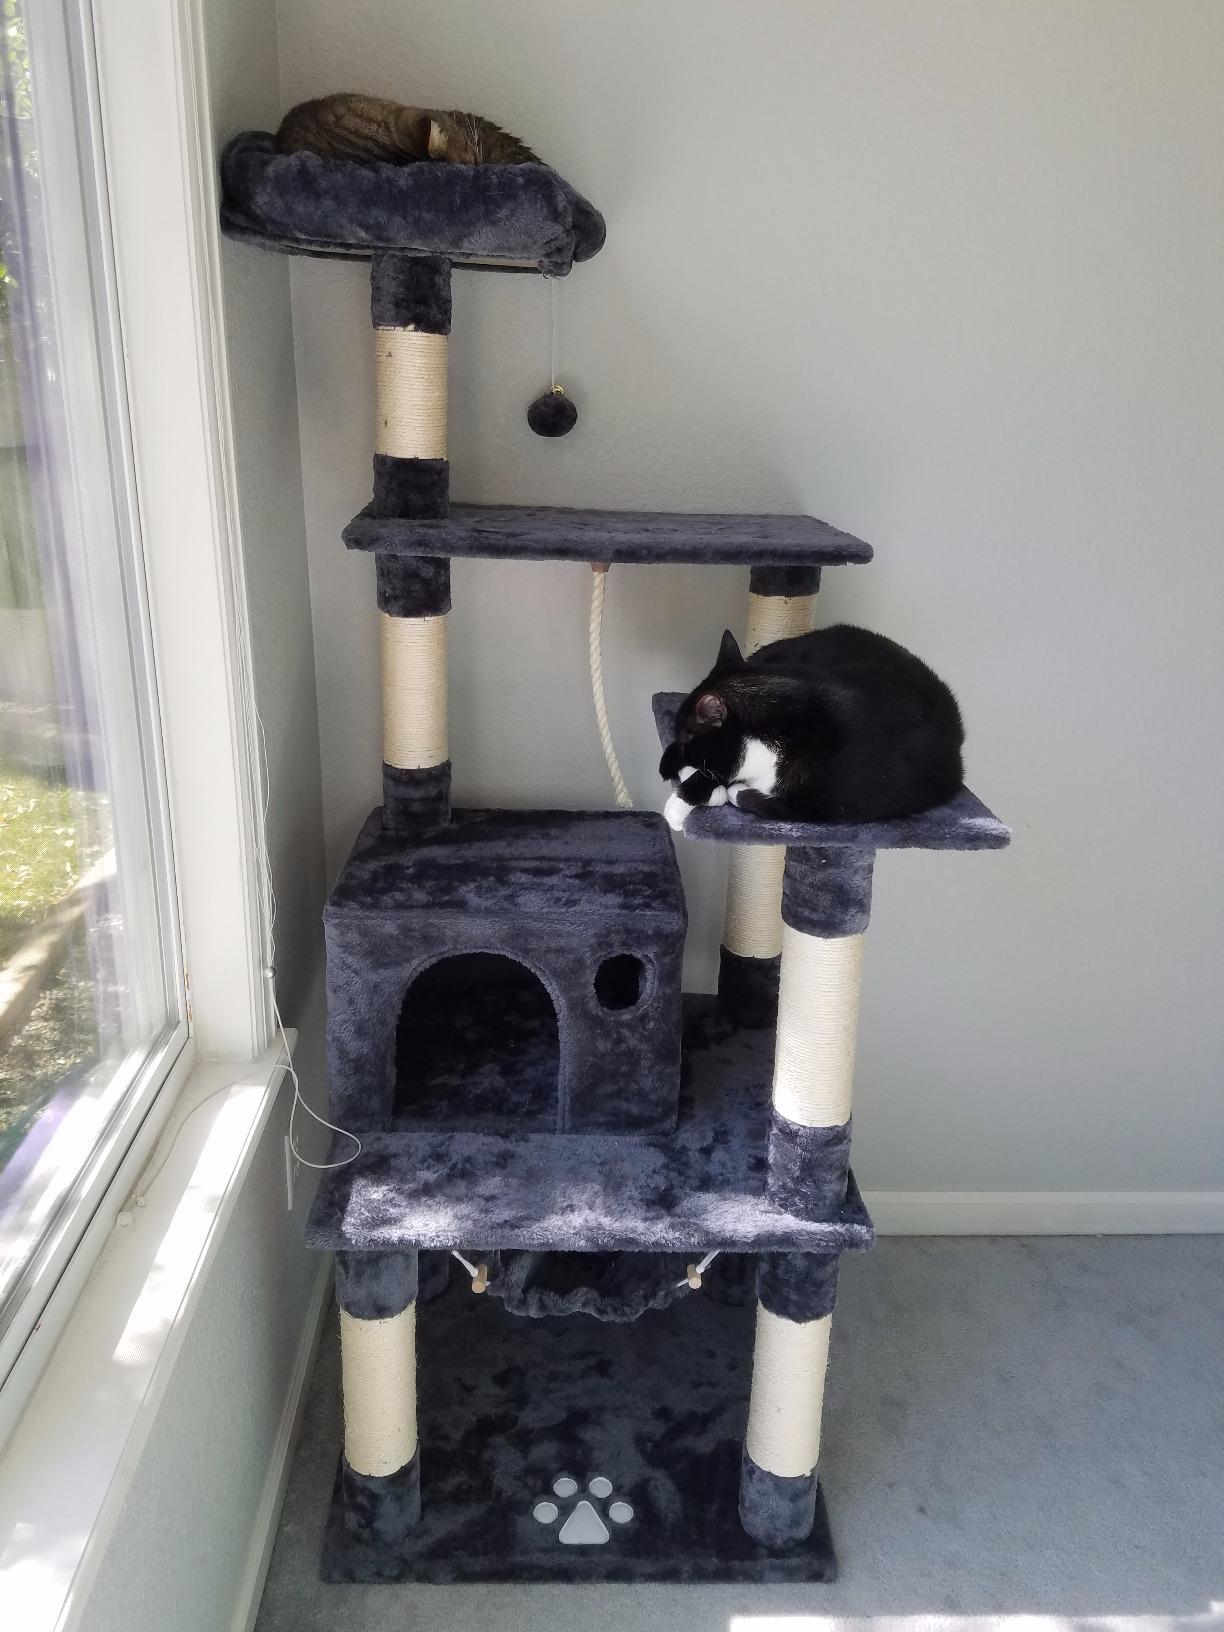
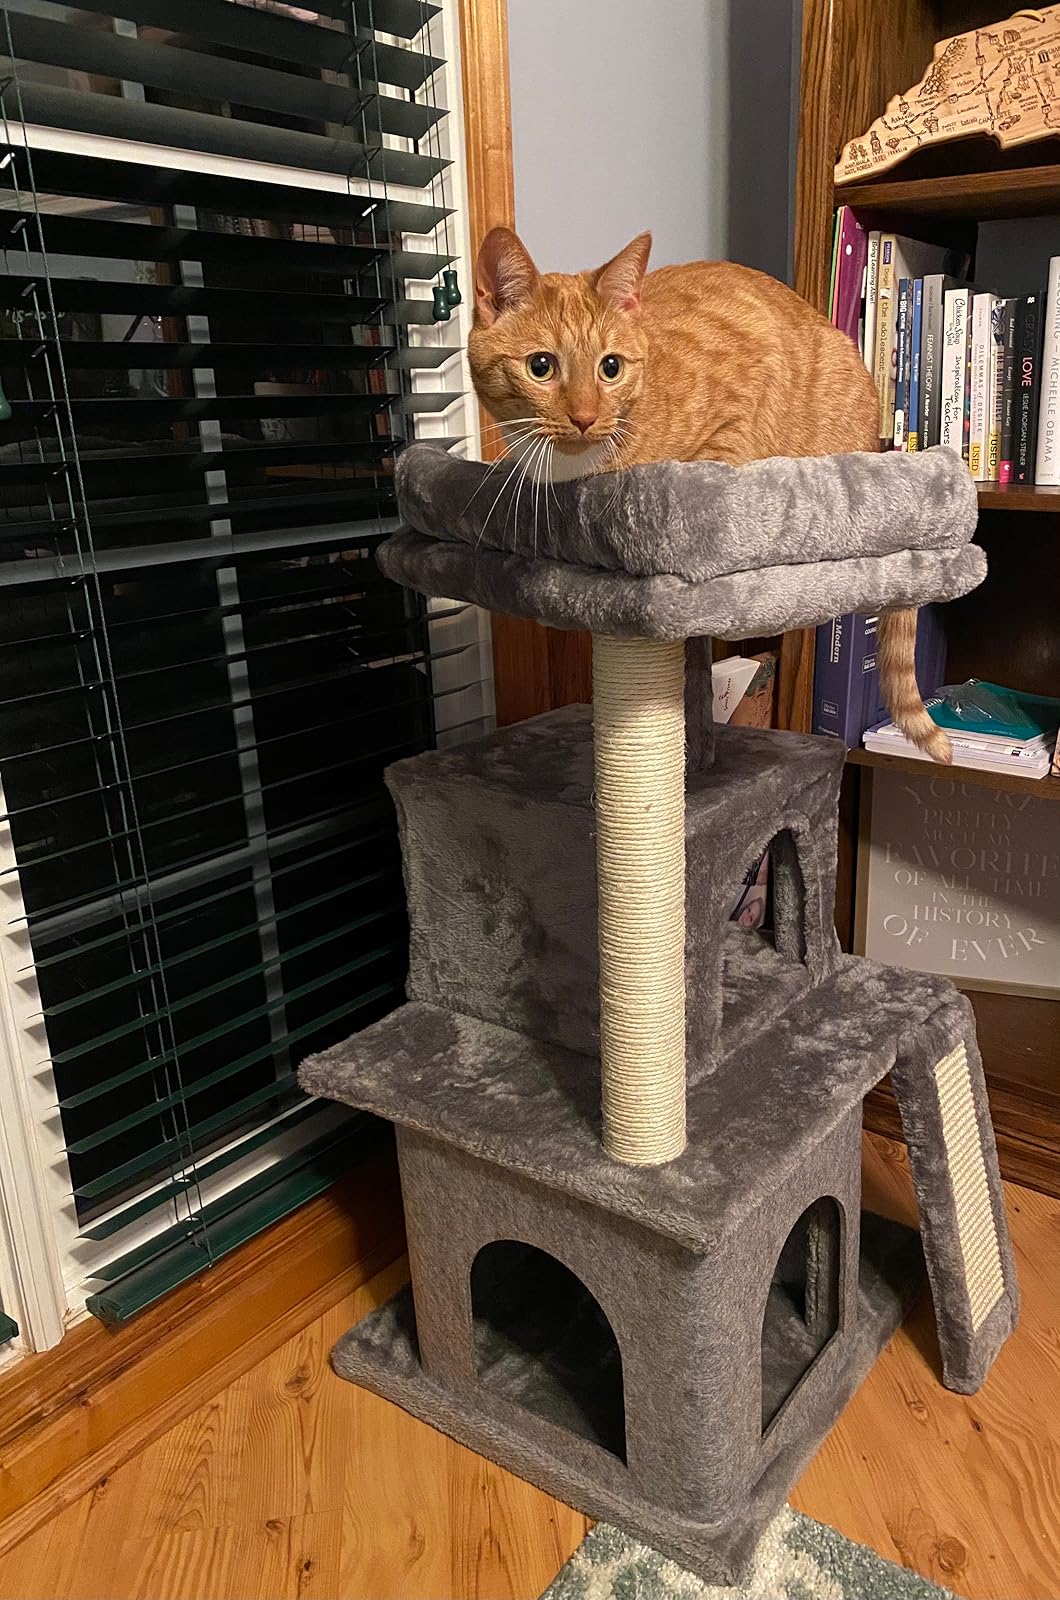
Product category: items_cat tree
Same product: no